Clifton, Massachusetts

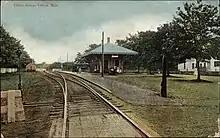
Clifton Station in a 1910 postcard

Clifton was a street car stop within the towns of Swampscott and Marblehead in Essex County, Massachusetts, United States. It includes Clifton Avenue.